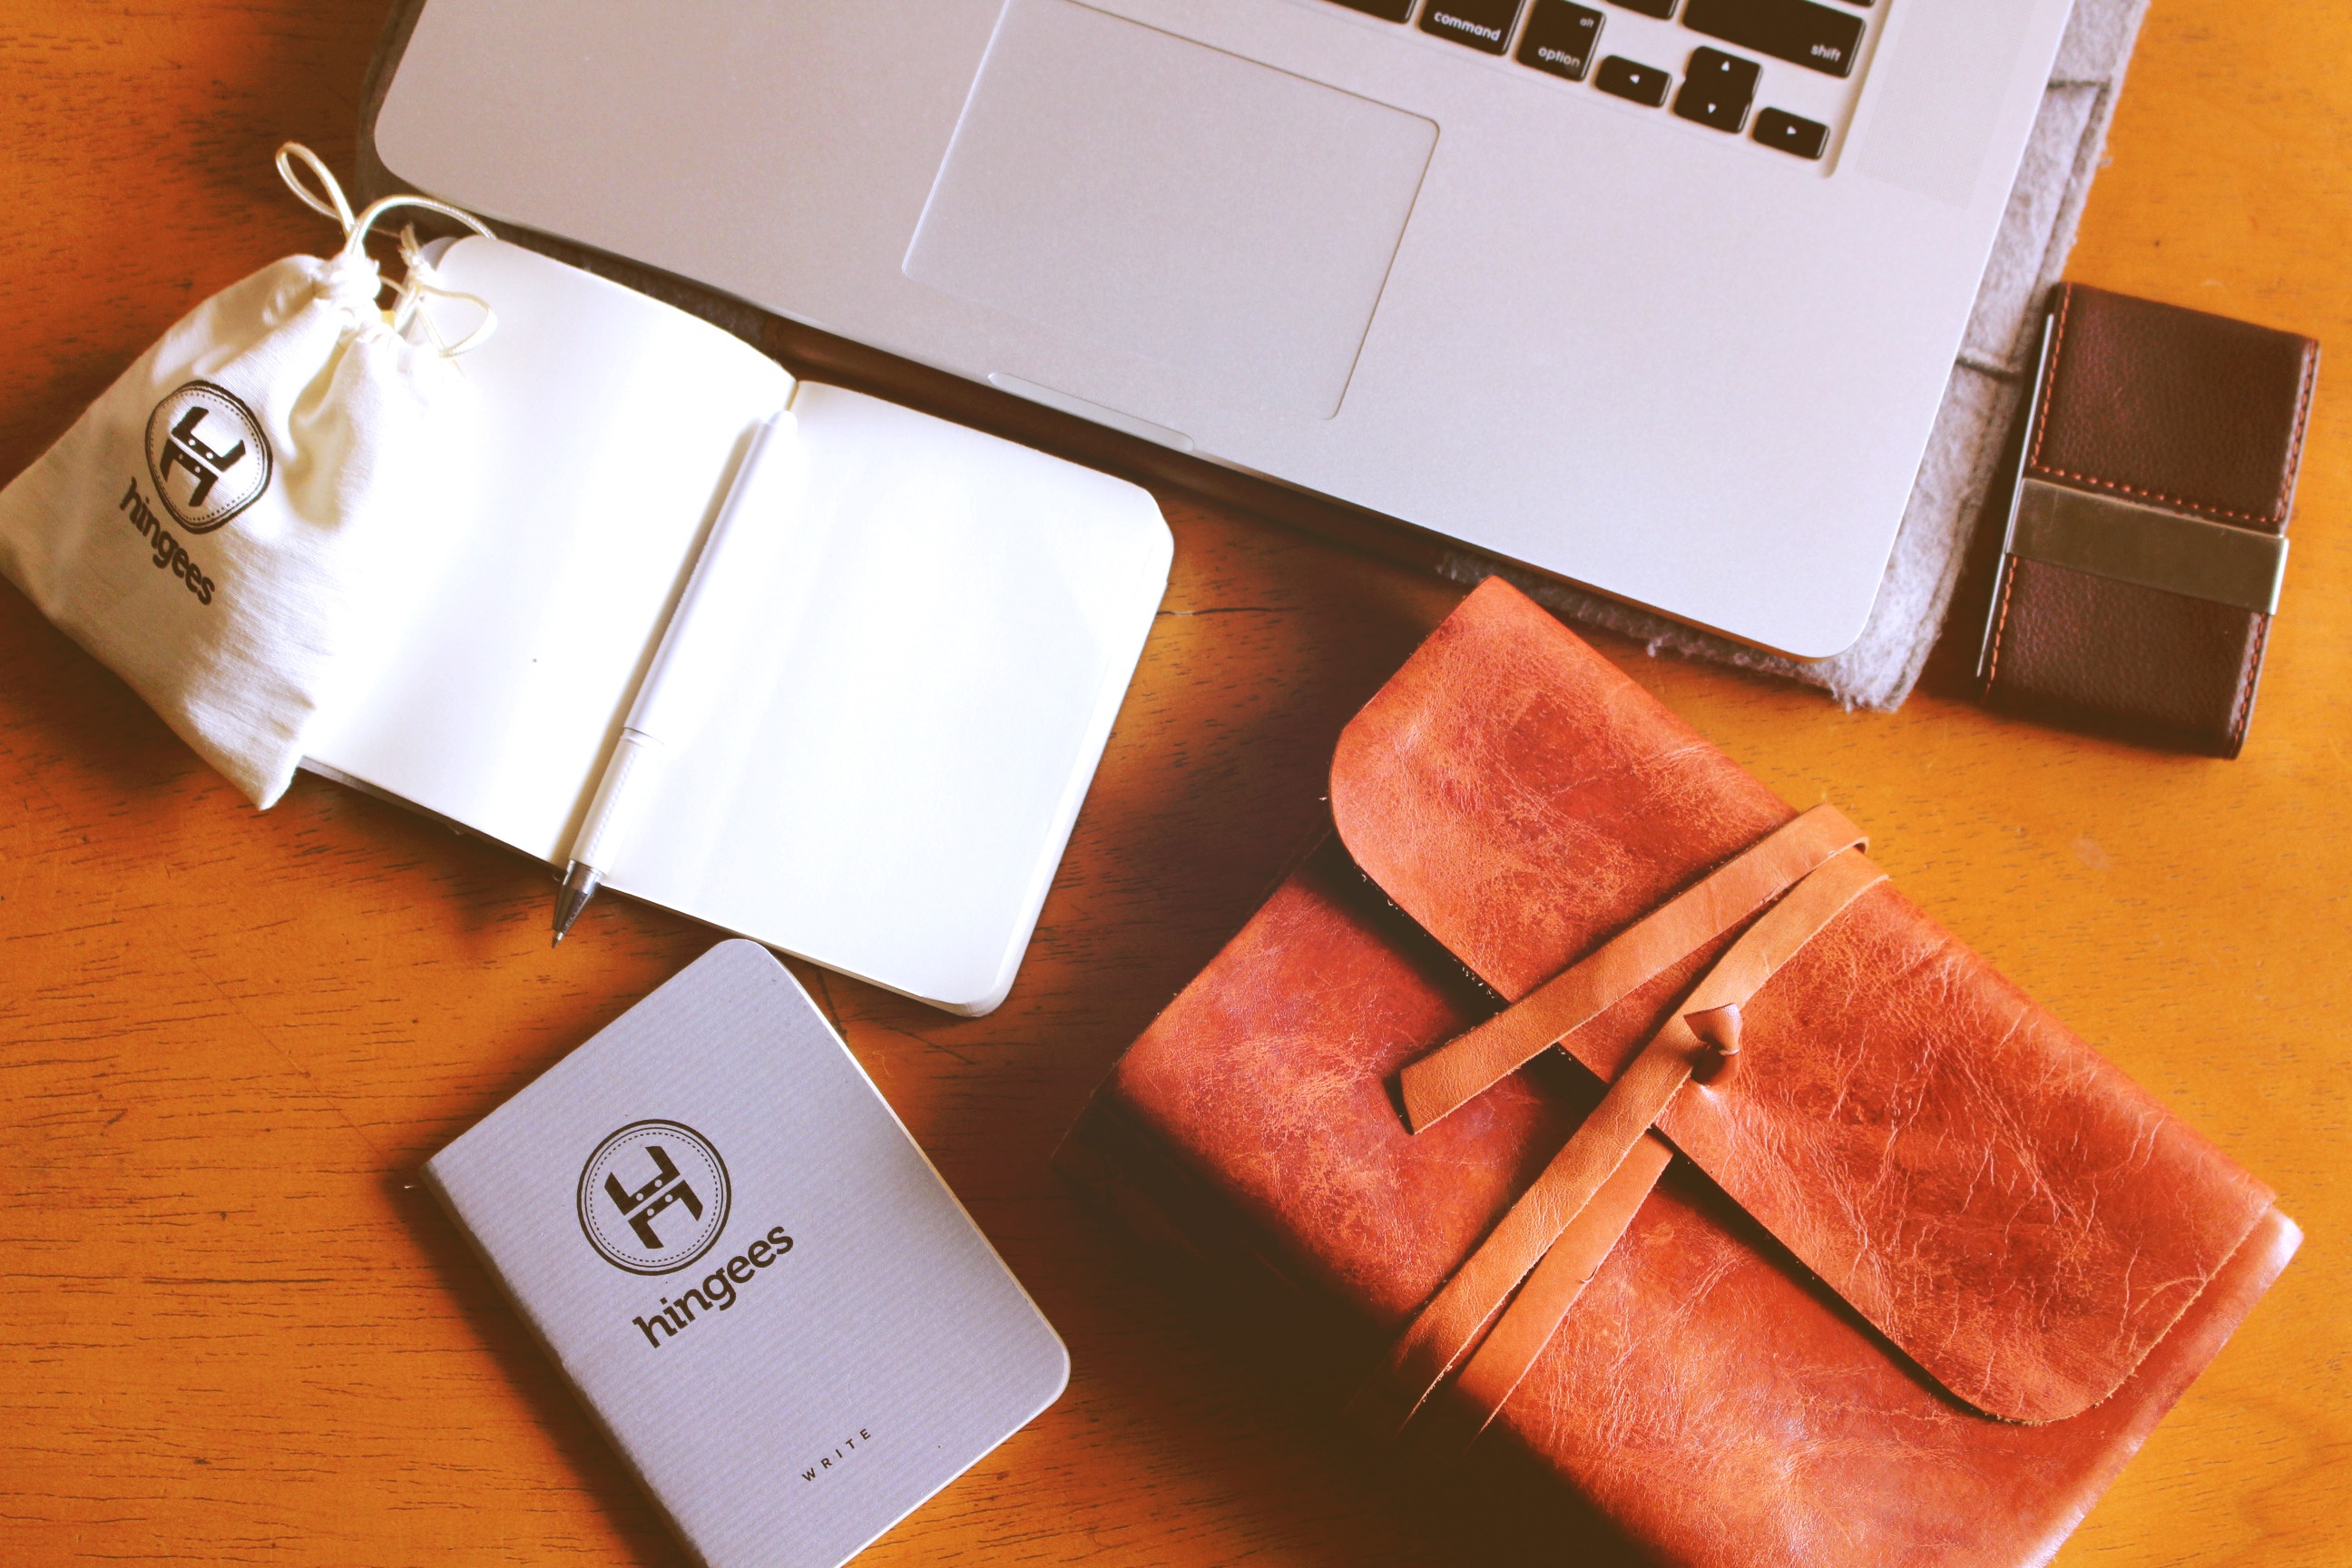
leather, brand, fashion accessory